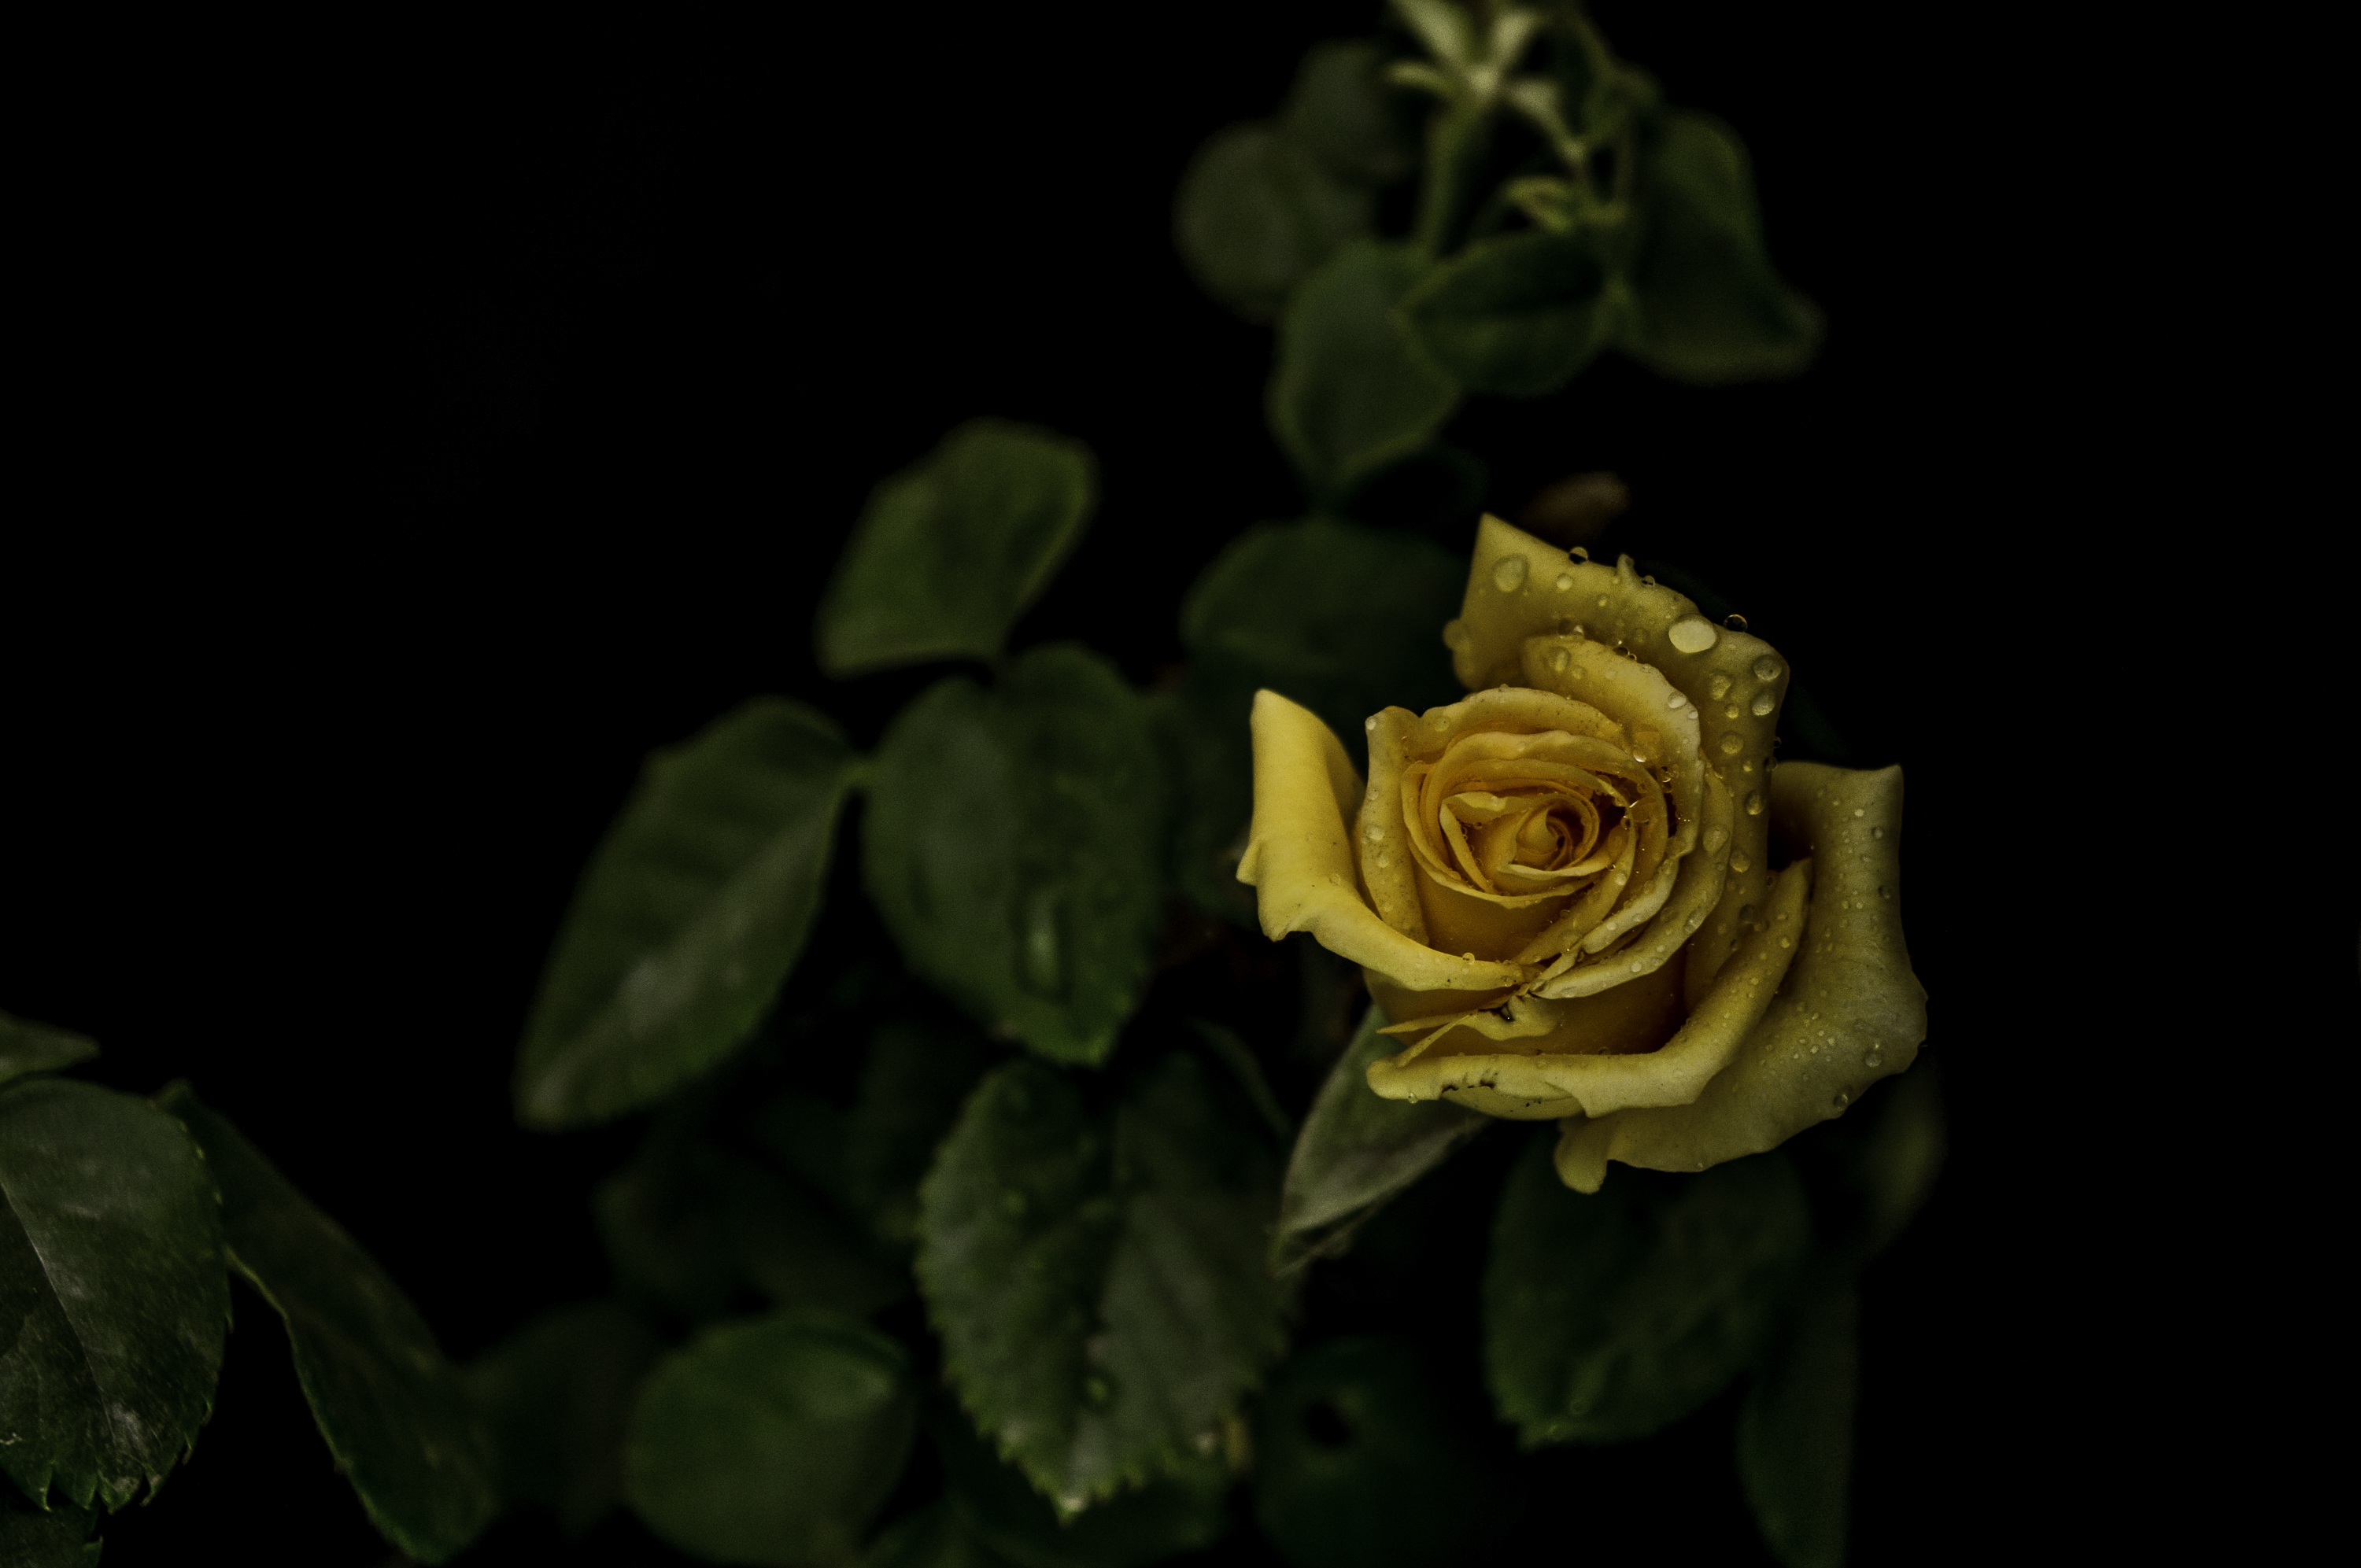
plant, photography, leaf, flower, petal, dark, rose, spring, green, darkness, botany, yellow, flora, flowers, close up, roses, leaves, petals, macro photography, flowering plant, garden roses, rose family, plant stem, land plant